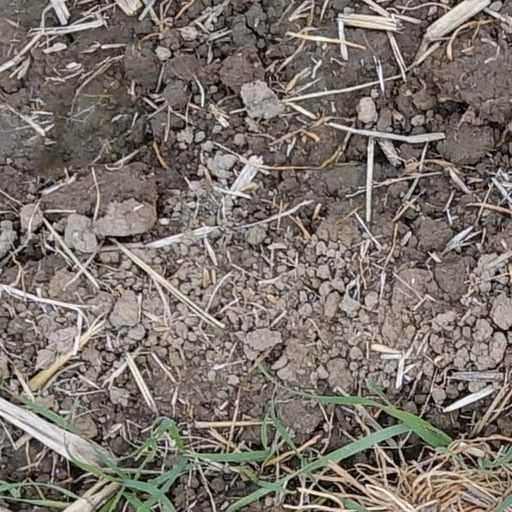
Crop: wheat